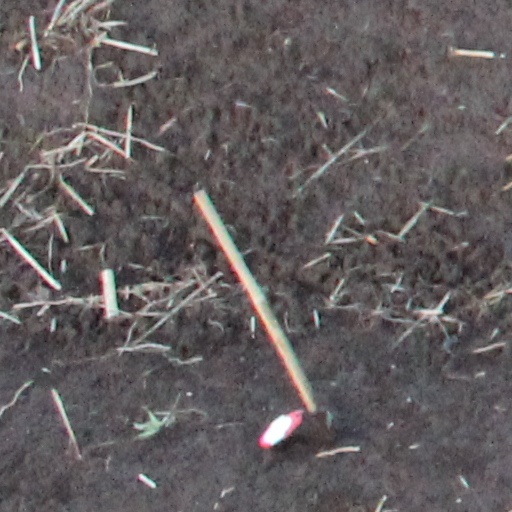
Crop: wheat